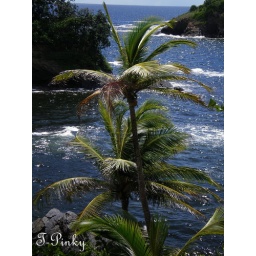
Cocnut trees by the beach